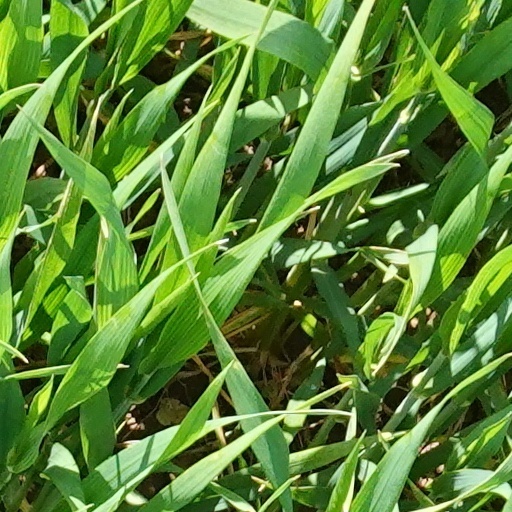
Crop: wheat